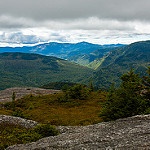
Scene: Outdoor